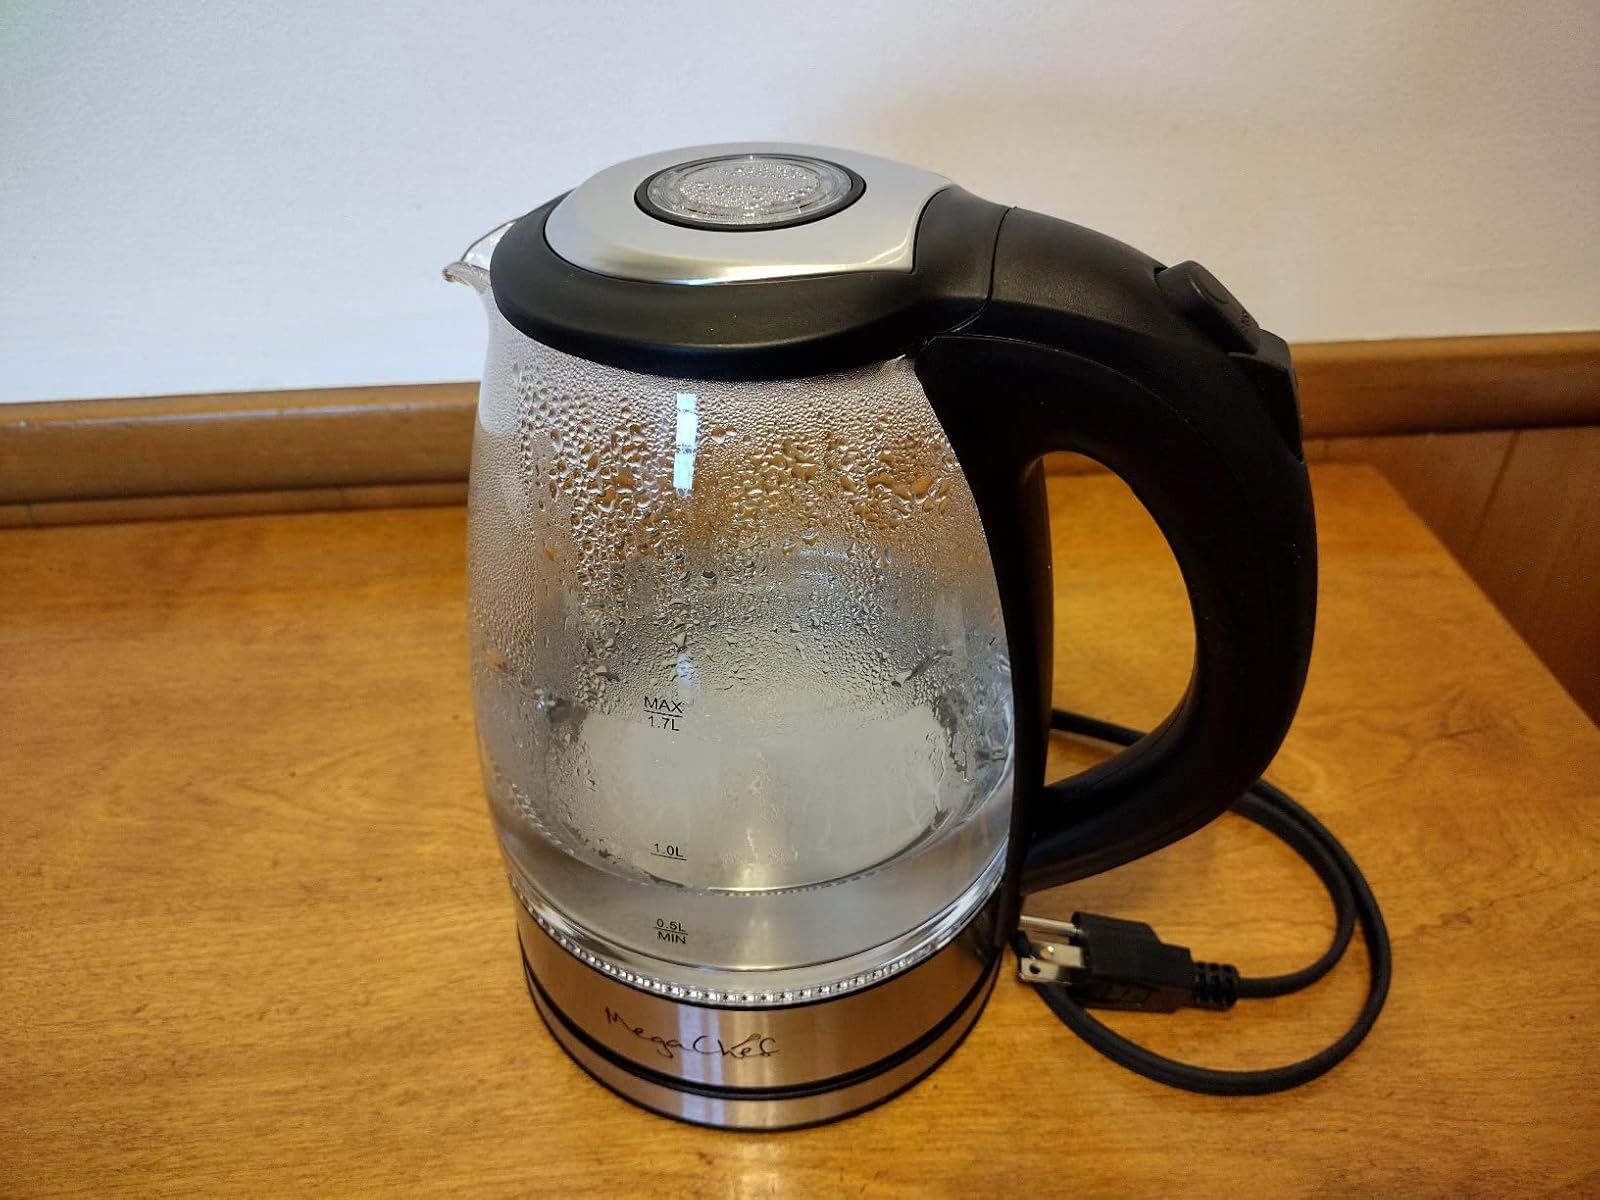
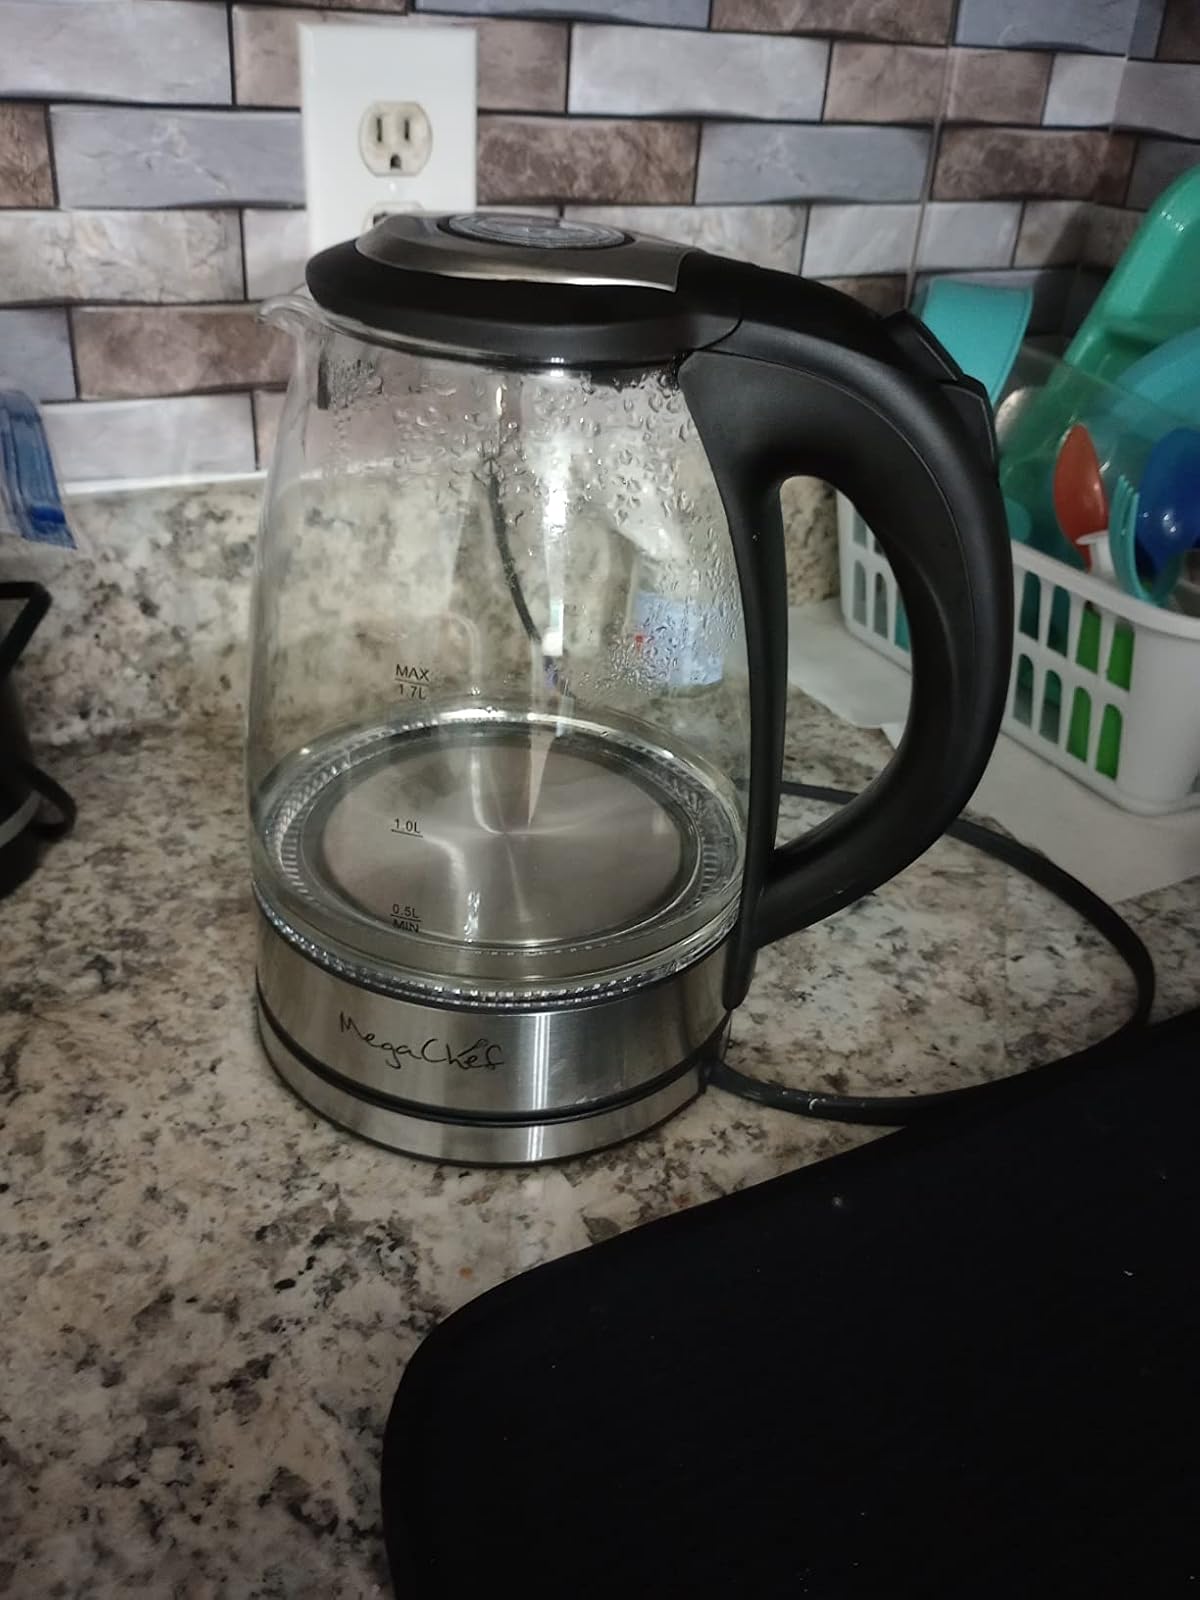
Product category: items_kettle
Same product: yes